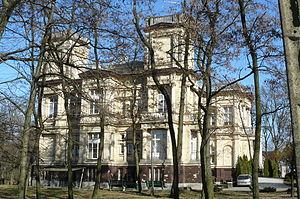
Nowa Wieś est un village polonais de la gmina de Wronki dans la powiat de Szamotuły de la voïvodie de Grande-Pologne dans le centre-ouest de la Pologne.